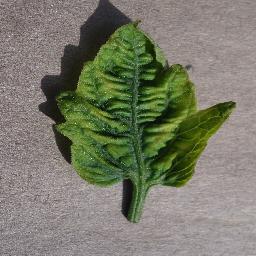
Label: Tomato___Tomato_Yellow_Leaf_Curl_Virus